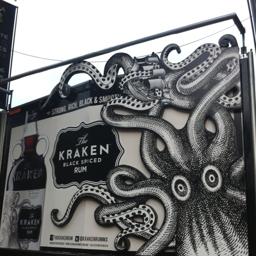
i want this as my octopus .